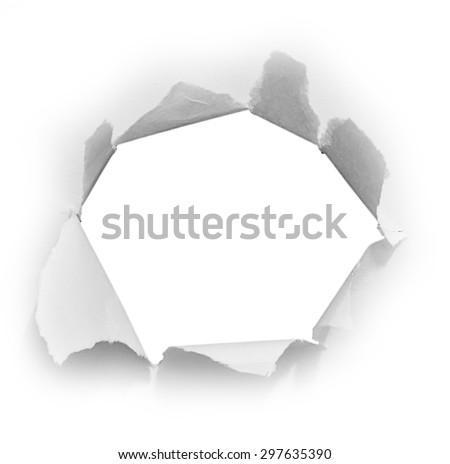
person in the paper sheet .